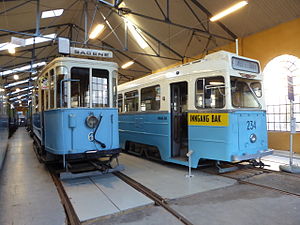
Sporveismuseet Vognhall 5
Sporvogne fra 1918 og 1957 på Sporveismuseet.
Sporveismuseet Vognhall 5 er et transportmuseum ved Majorstuen i Oslo med udstilling af bevarede T-banetog, sporvogne, busser og trolleybusser fra byen. Museet har til huse i den tidligere Vognhall 5, der rummer omkring 25 sporvogne, 10 busser og andre køretøjer foruden andre genstande fra byens trafikale historie. Museet har desuden forbindelse til sporvejsnettet ved Majorstuen, hvilket benyttes til kørsel med nogle af de bevarede sporvogne på udvalgte dage.